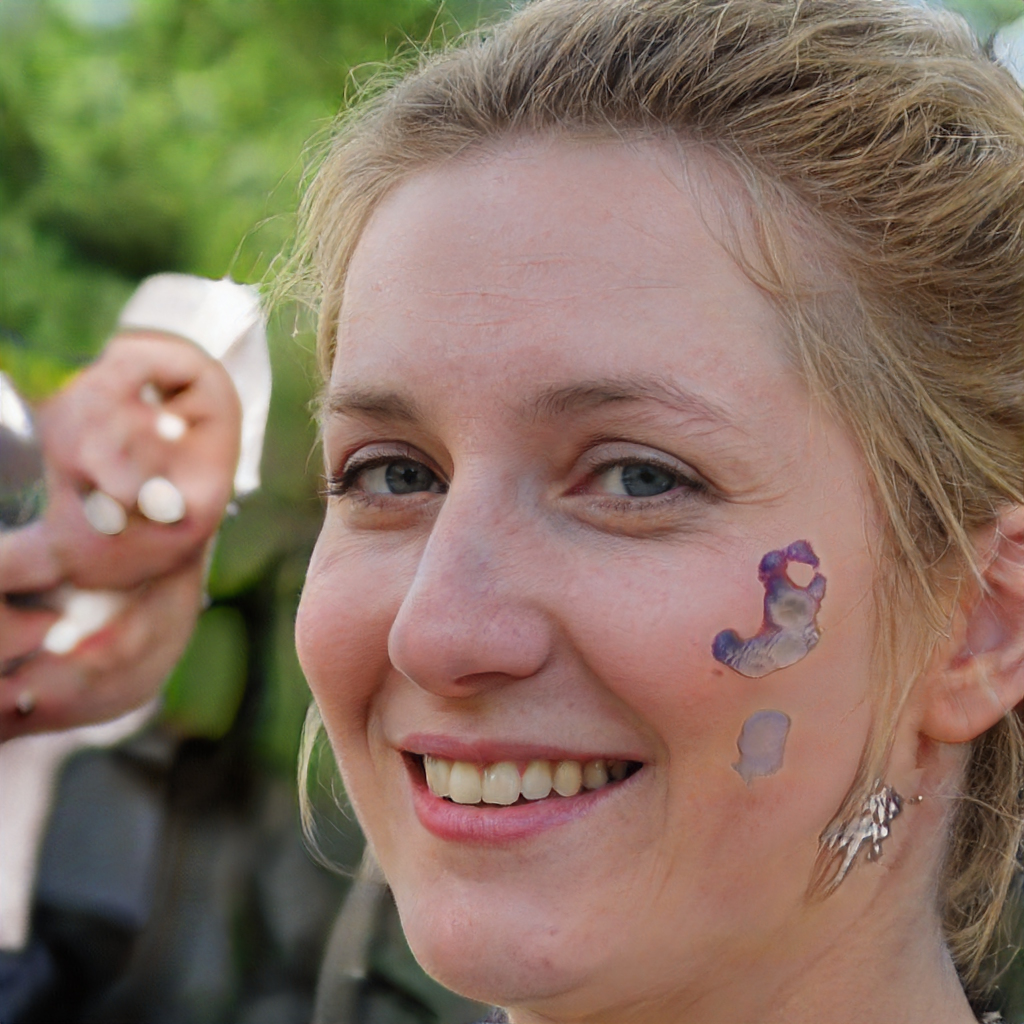
Gender: Female